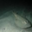
Label: ray